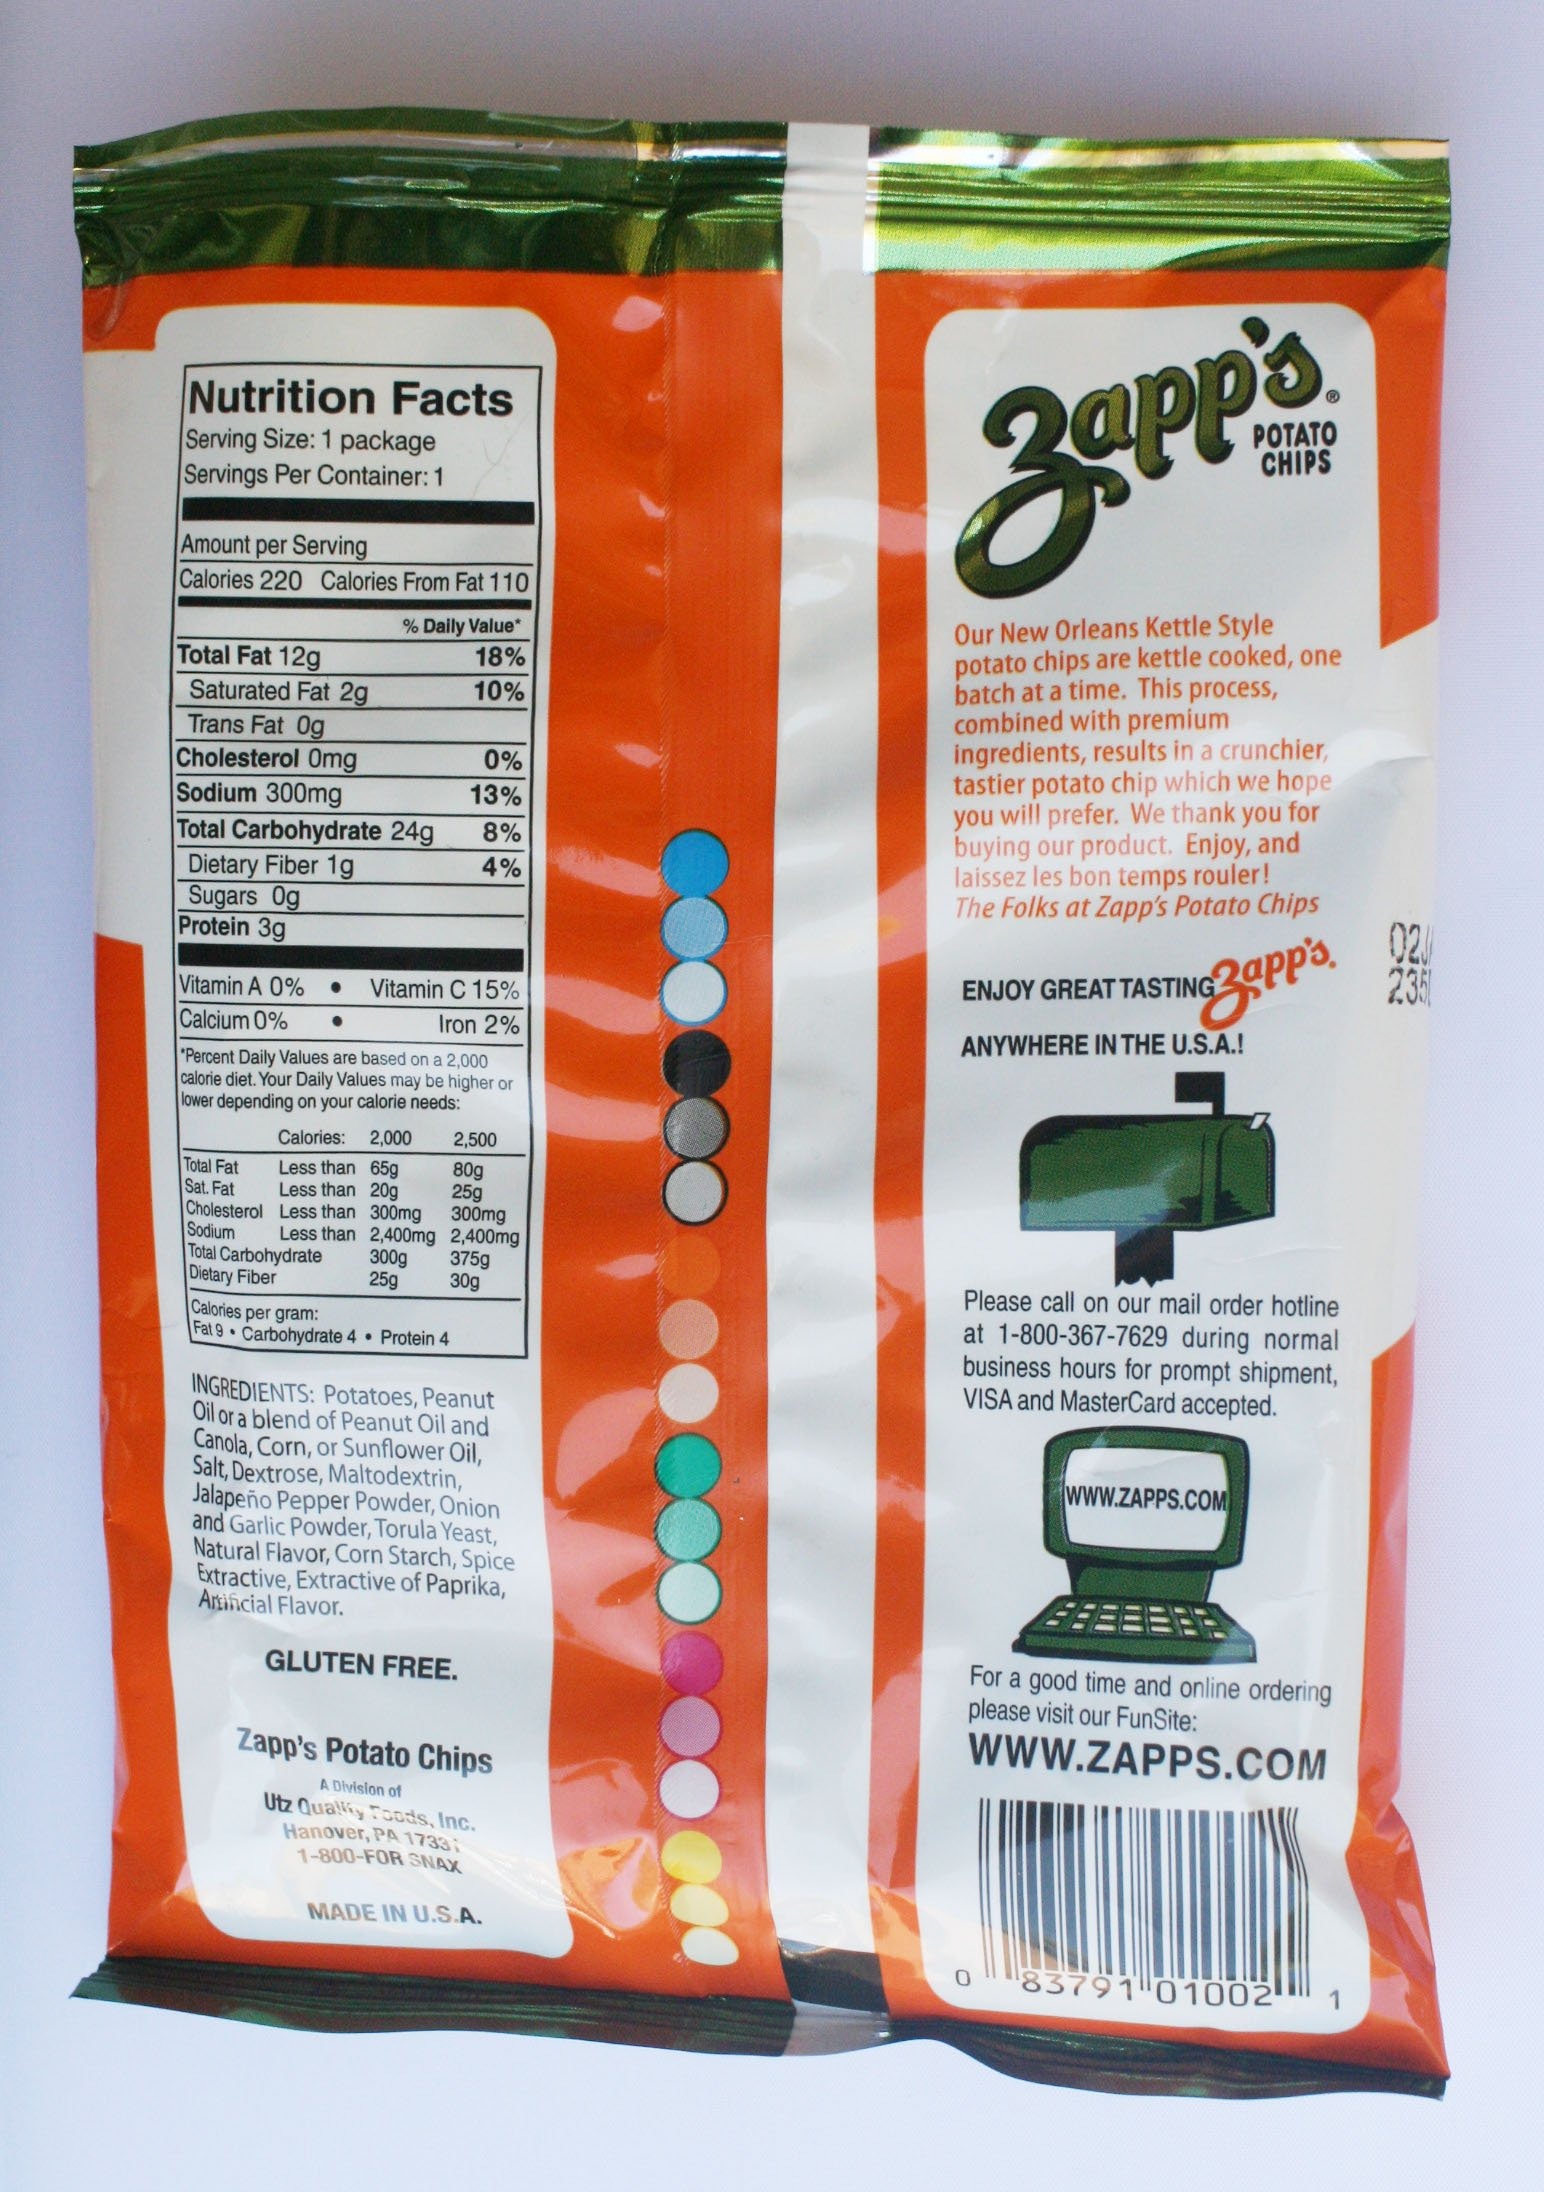
Item Name: Zapps Potato Chips 1.5 Ounce 30 Count (Jalapeno)
Value: 45.0
Unit: Ounce

Price: 38